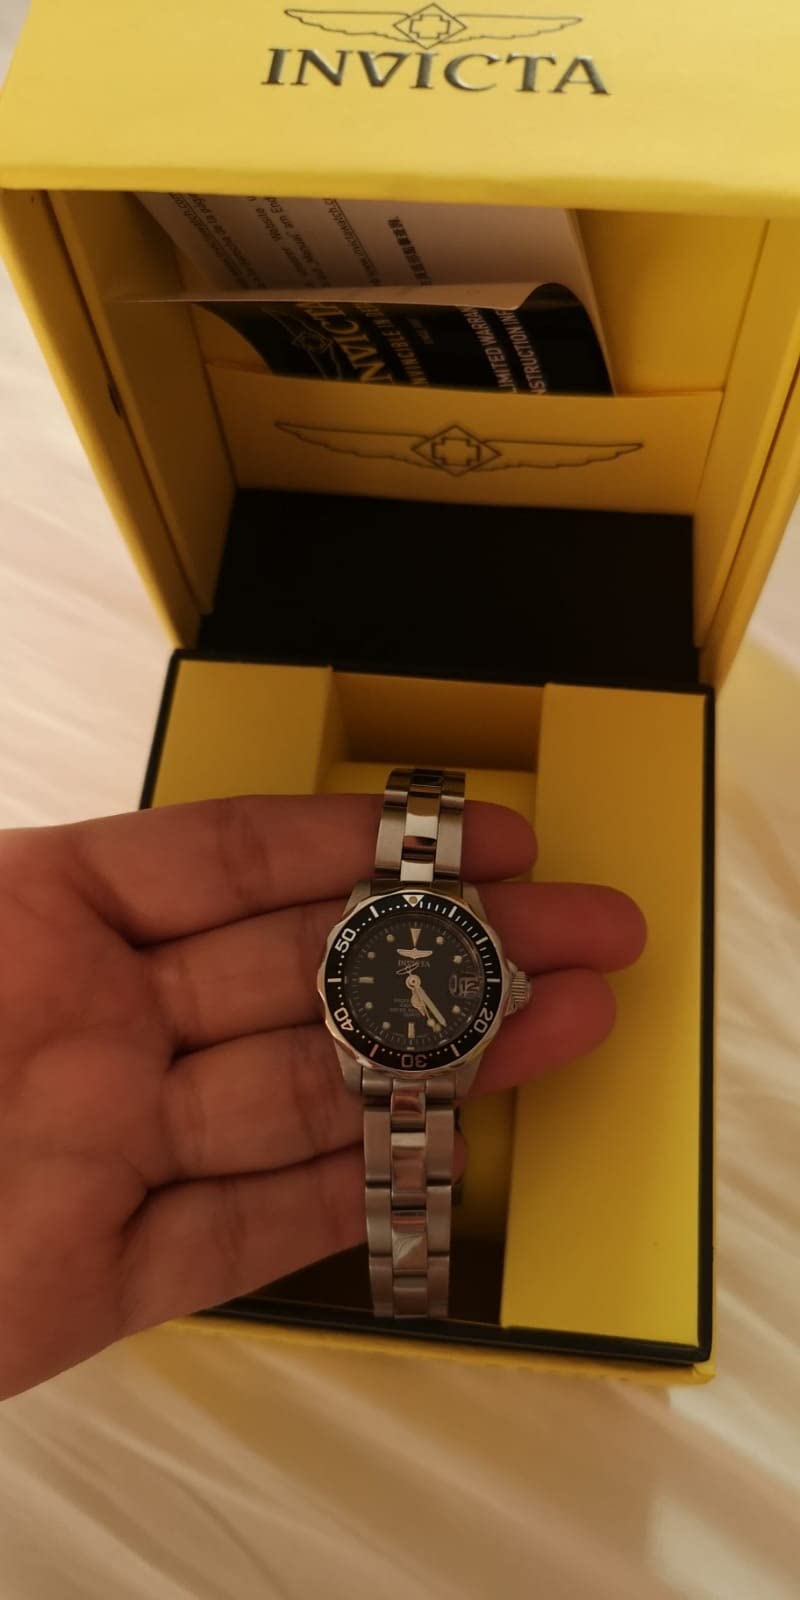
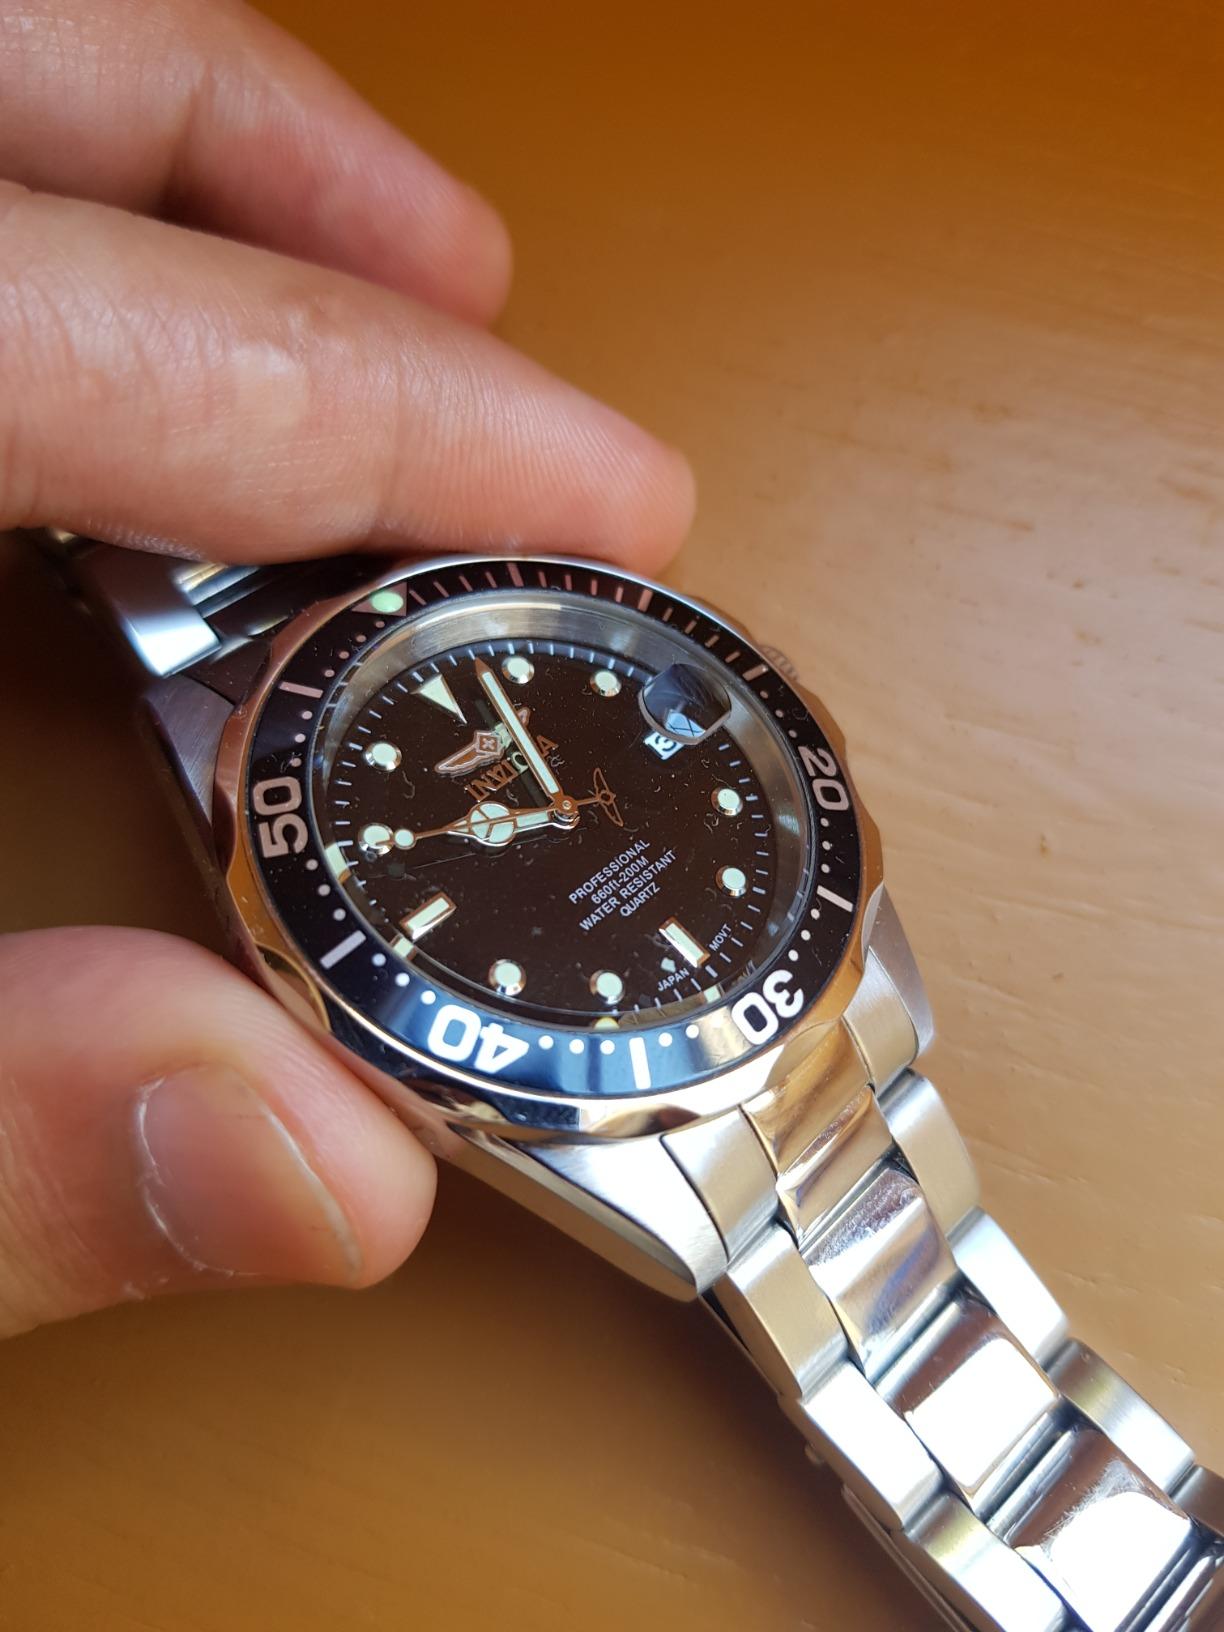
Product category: accessories_watch
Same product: yes